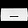
Label: Bag